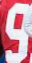
Number: 9